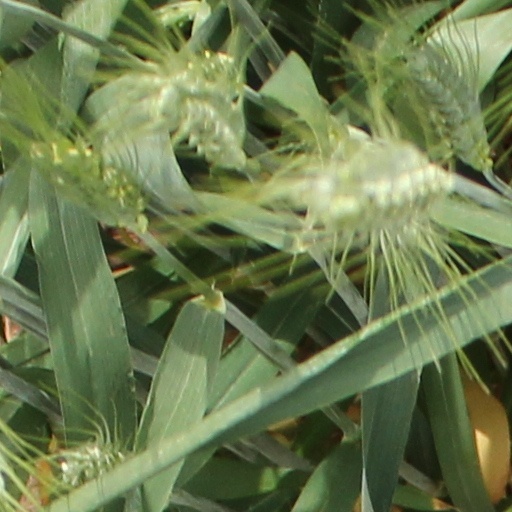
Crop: wheat